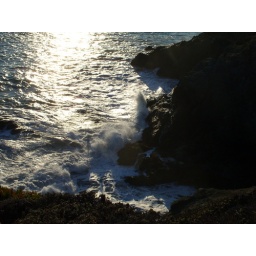
pacific ocean spashes against rocks of the coast line near san francisco